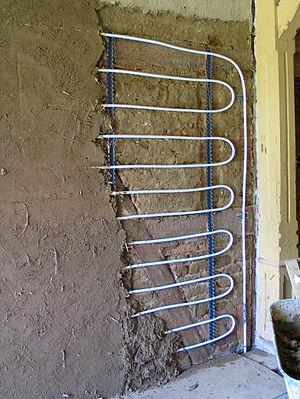
Un mur est une structure solide, souvent fait en briques ou en parpaing, qui sépare ou délimite deux espaces.